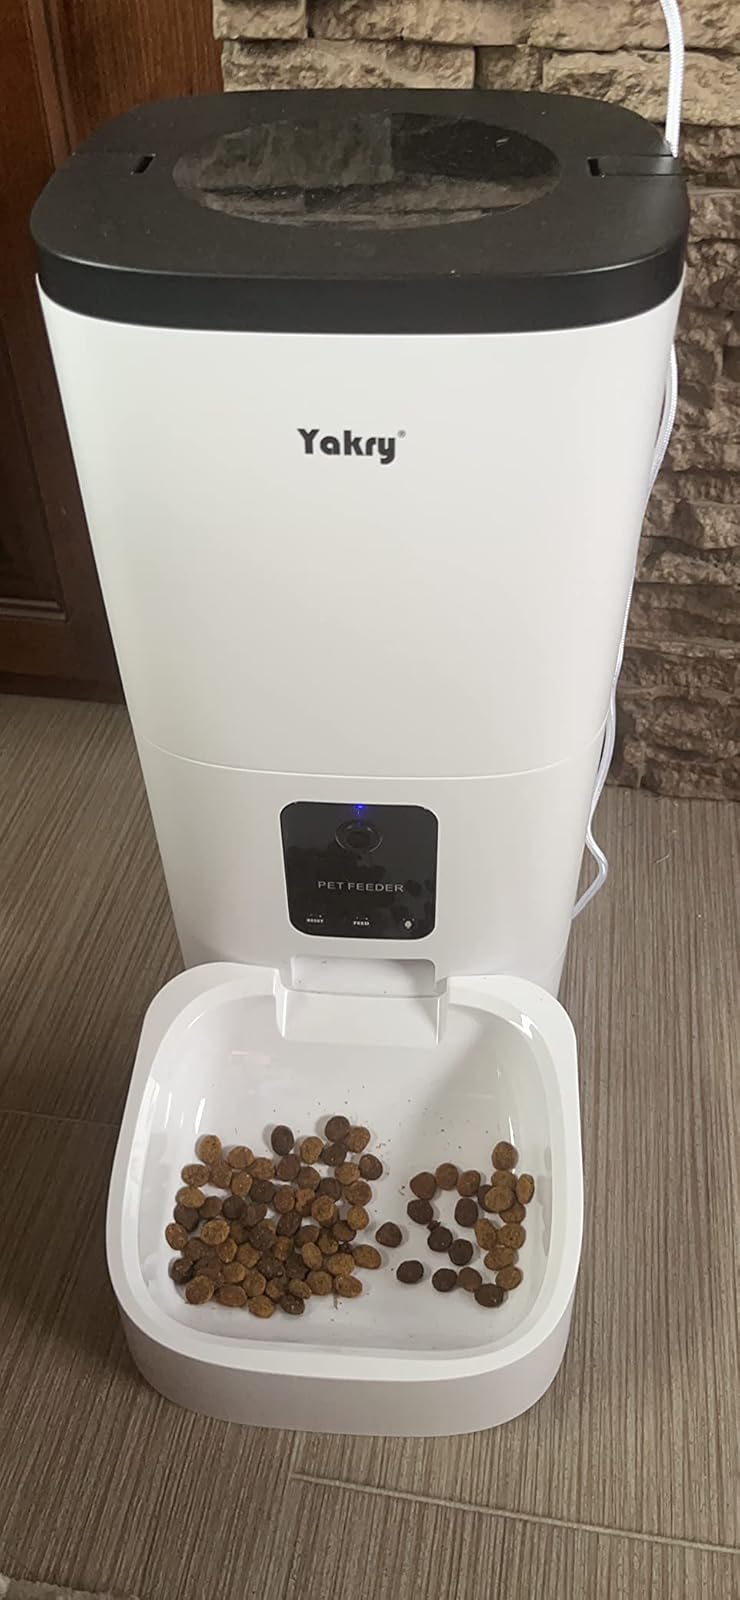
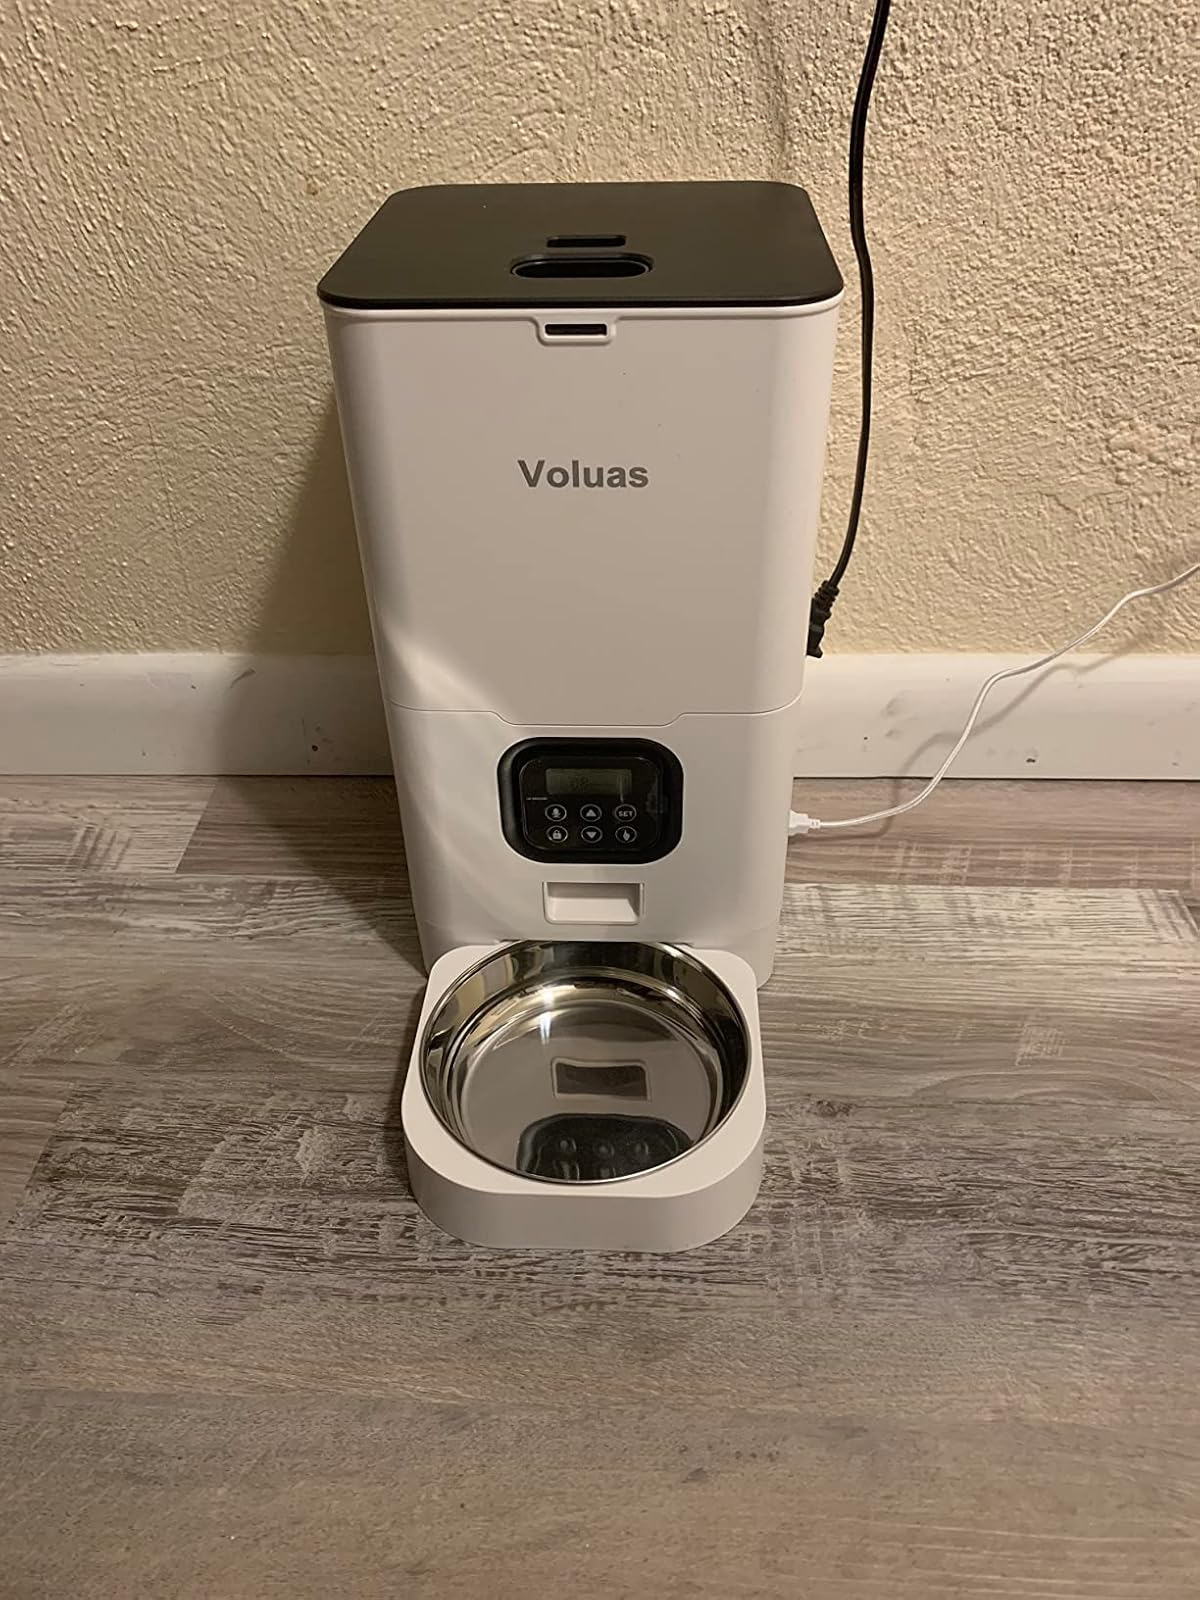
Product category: items_feeder
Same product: no